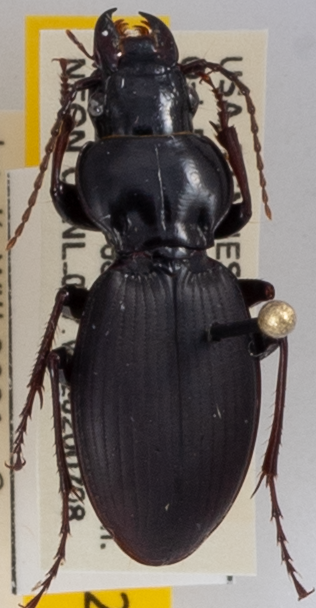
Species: Cyclotrachelus sodalis sodalis
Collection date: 2020-07-08
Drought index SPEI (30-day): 0.03
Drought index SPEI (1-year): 1.69
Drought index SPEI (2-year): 2.09